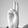
ASL letter: U